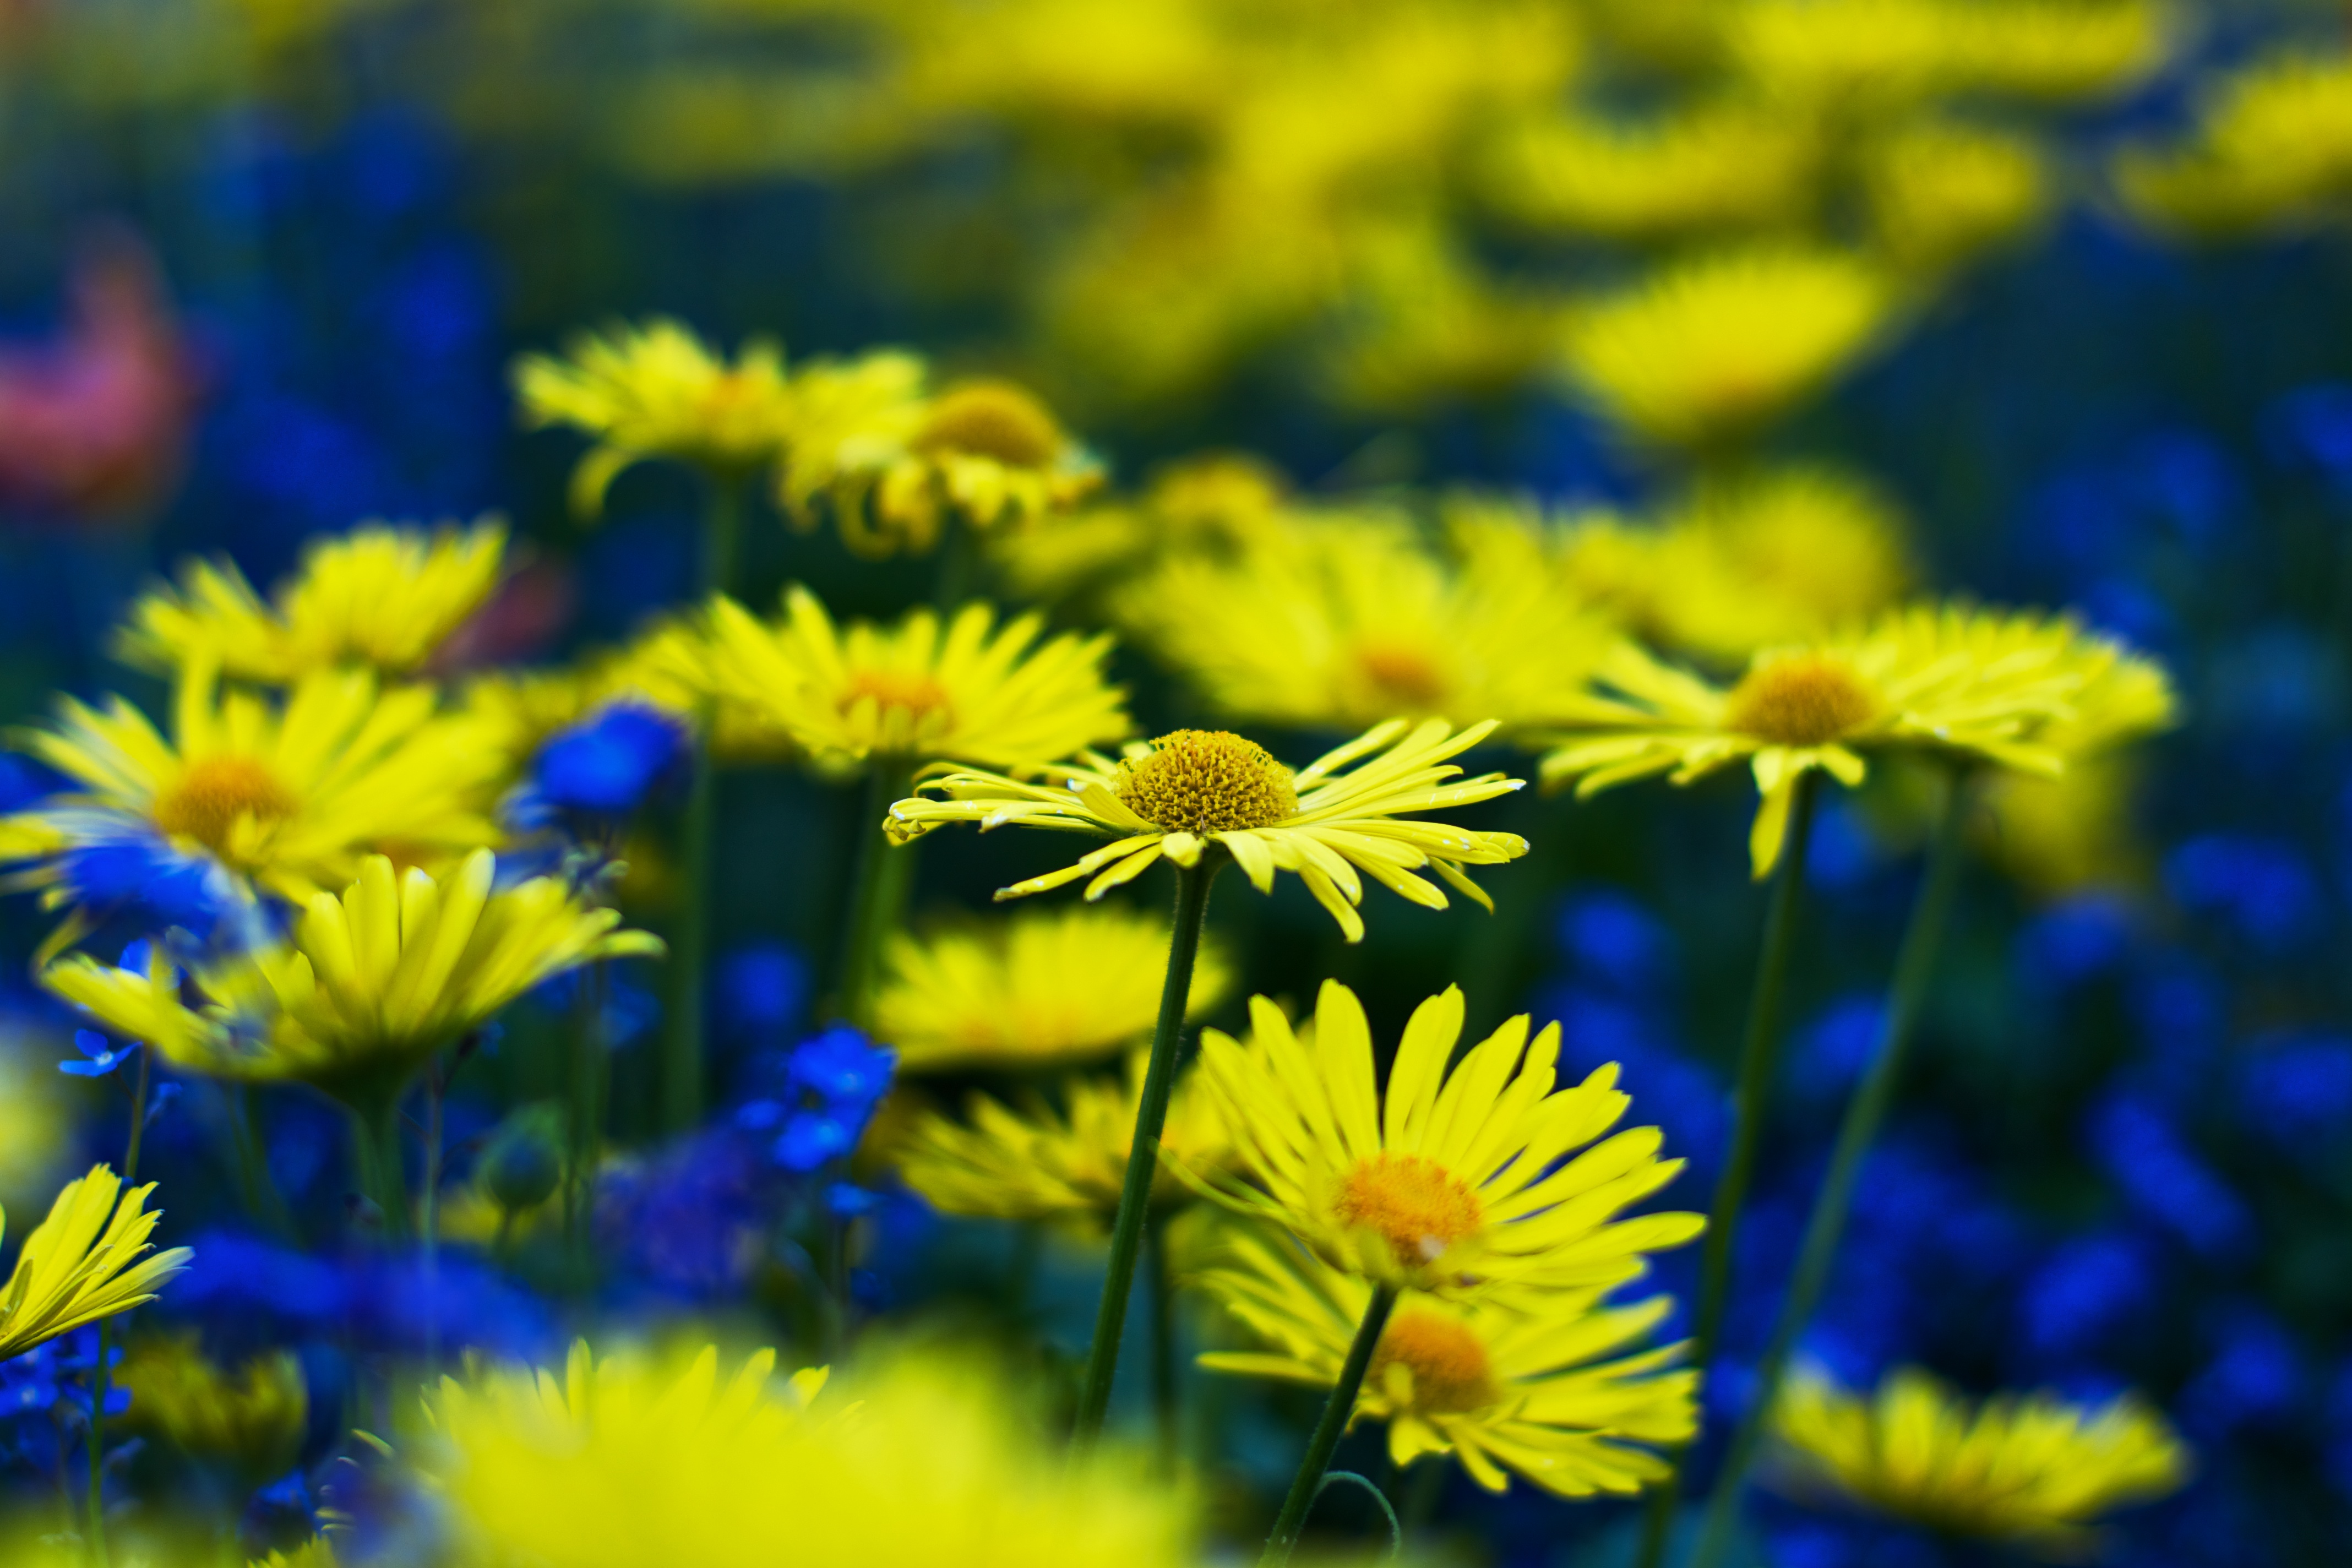
plant, field, meadow, sunlight, flower, petal, blue, yellow, flora, wildflower, flowers, colors, 50mm, sony, dof, flowery, a700, macro photography, flowering plant, daisy family, land plant